Military Engineering Experimental Establishment

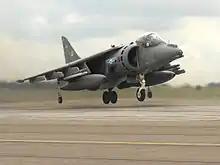
RAF Hawker Siddeley Harrier landing on a MEXE pad

The organisation developed many new products and techniques for the army, many of which were named after itself – for example the MEXE pad vertical landing pad or the MEXEFLOTE pontoon.